Question: What is the face made out of?
Tambaya: Da me akayi fuskar?
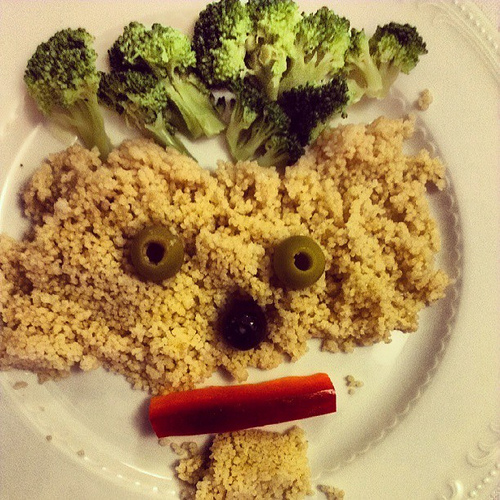
Answer: Couscous.
Amsa: Kuskus.